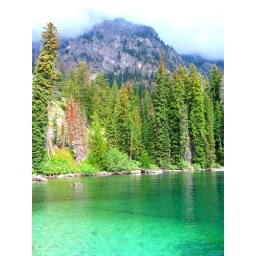
clear turquoise water near trees and mountains